Black beret

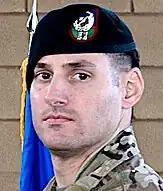
Air Force TACP officer wearing black beret with TACP beret flash, crest, and miniature rank insignia (2019)

In 1979, the black beret was authorized for wear by enlisted personnel in the Tactical Air Control Party (TACP). In 1984, two airmen from Pope Air Force Base, North Carolina submitted the current flash and badge design. It was approved for all TACP airmen in 1985. TACP specialists (AFSC 1C4X1) are currently the only United States Air Force specialty allowed to wear the coveted black beret as part of their daily duty uniform wear.